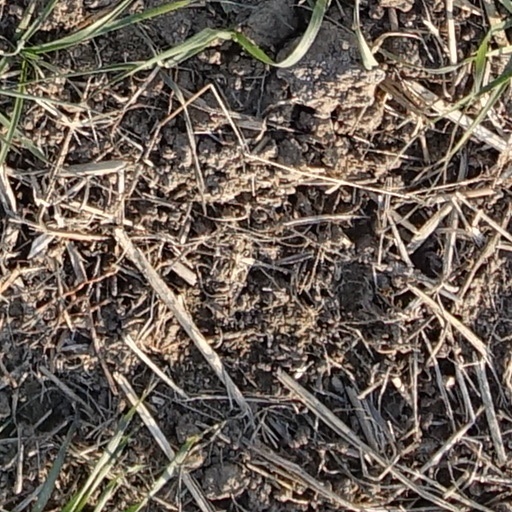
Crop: wheat